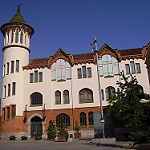
Scene: Outdoor